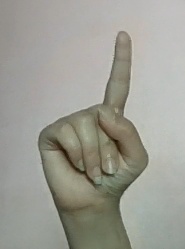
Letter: bb